Lyon

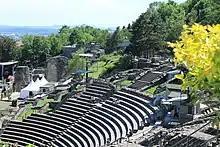
The Roman-era Theatre on the Fourvière Hill

The Romans recognised that Lugdunum's strategic location at the convergence of two navigable rivers made it a natural communications hub. The city became the starting point of main Roman roads in the area, and it quickly became the capital of the province, Gallia Lugdunensis. Two Emperors were born in this city: Claudius, whose speech is preserved in the Lyon Tablet in which he justifies the nomination of Gallic Senators, and Caracalla.